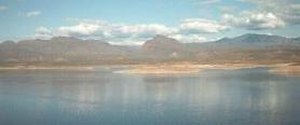
Roosevelt Lake
Roosevelt-søen
Roosevelt Lake er en sø i Gila County i delstaten Arizona, USA.